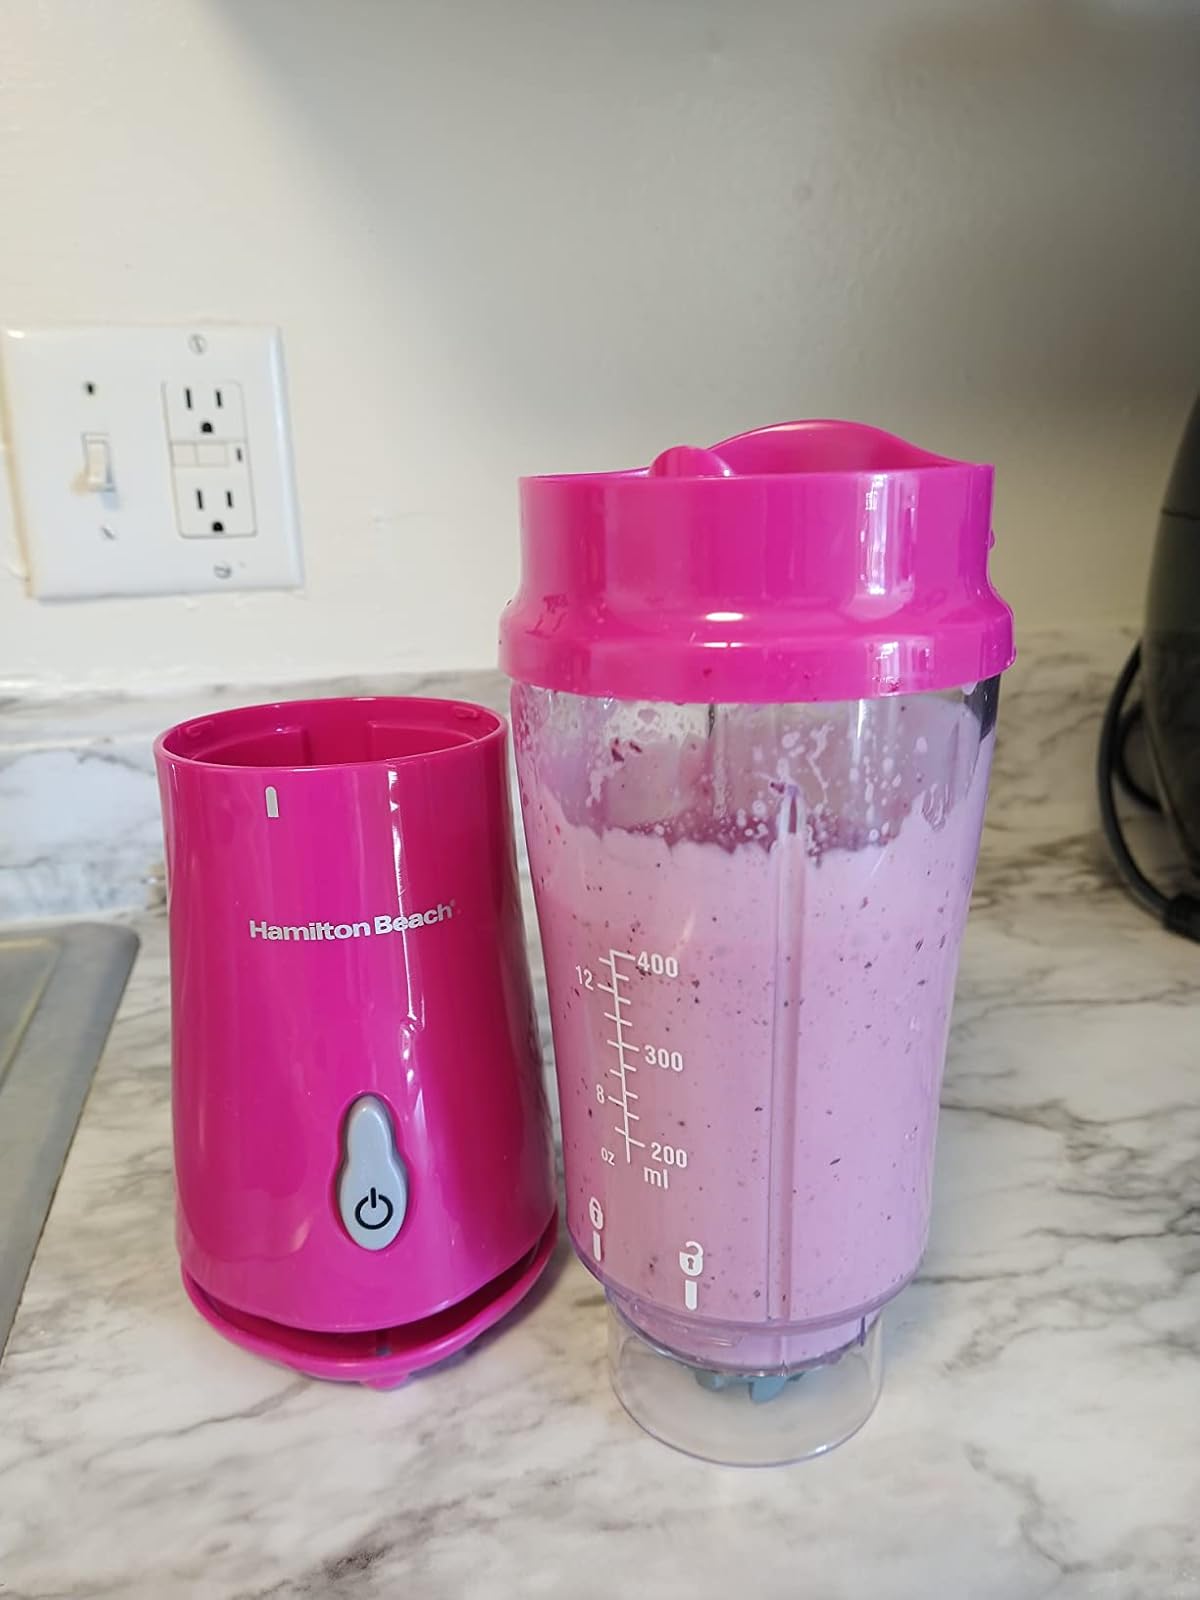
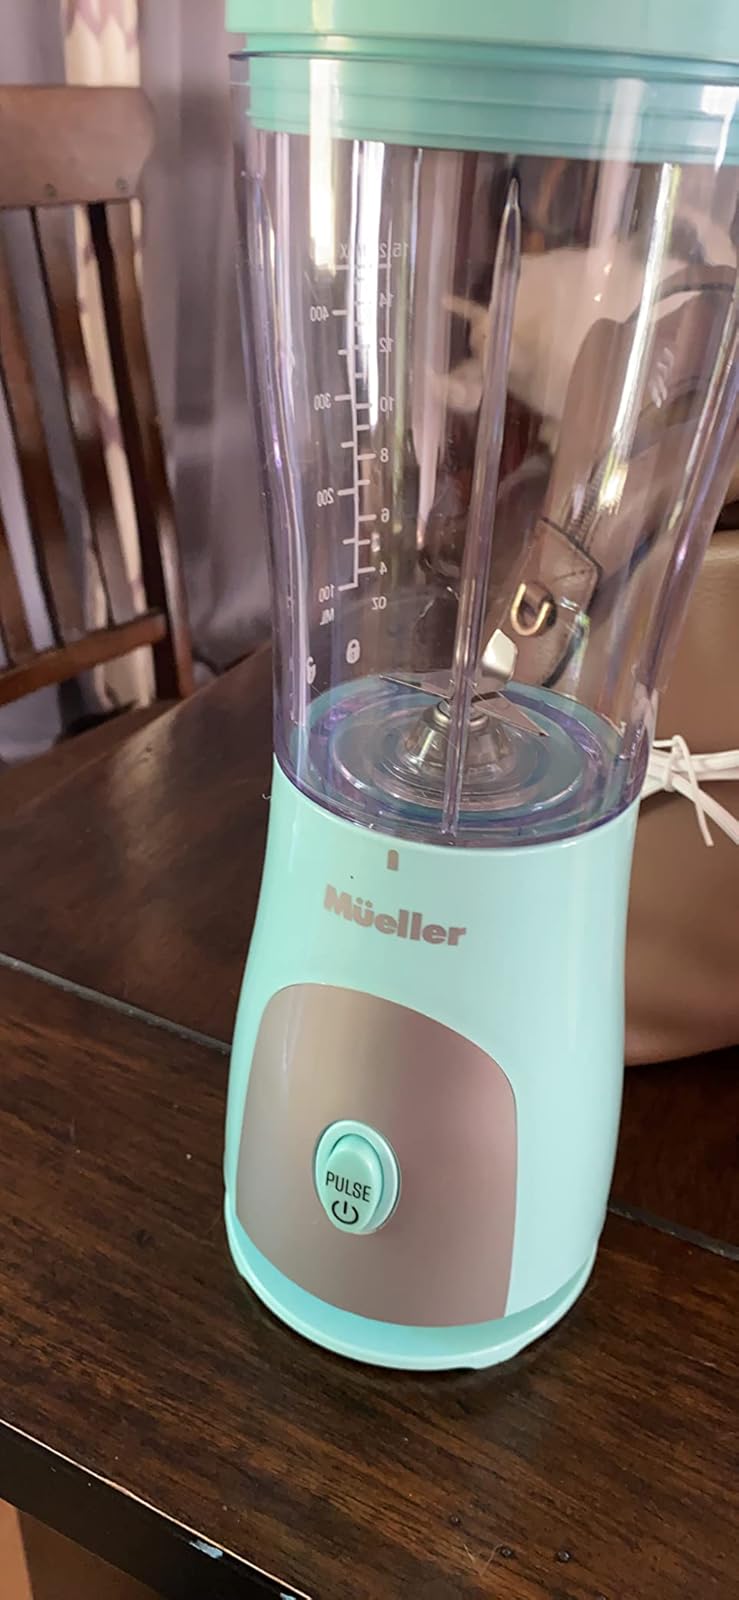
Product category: items_blender
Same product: no